R. Milton Speer

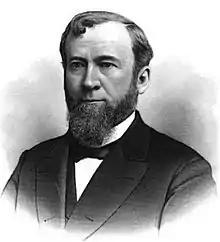
From Volume II (1890) of "Encyclopedia of Contemporary Biography of Pennsylvania"

Robert Milton Speer (September 8, 1838 – January 17, 1890) was a Democratic member of the U.S. House of Representatives from Pennsylvania.